Irene Prador

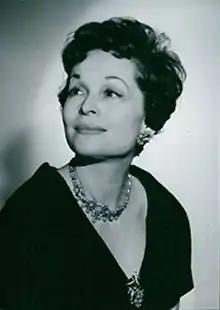
Irene Prador in 1964

Irene Prador (née Peiser; 16 July 1911, in Vienna – 8 July 1996, in Berlin) was an Austrian-born actress and writer.